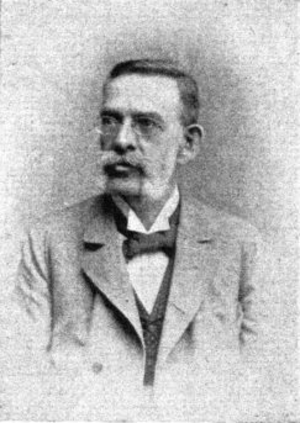
Ludwig Held est un librettiste autrichien.